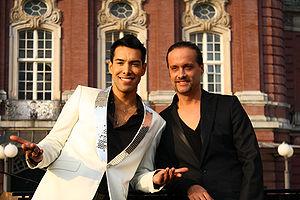
Alex Swings et Oscar Sings à Hambourg, Allemagne.
L'Allemagne a participé au Concours Eurovision de la chanson 2009.